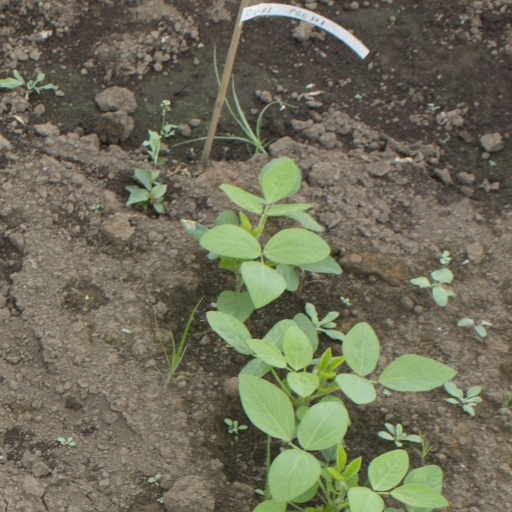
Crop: soybean